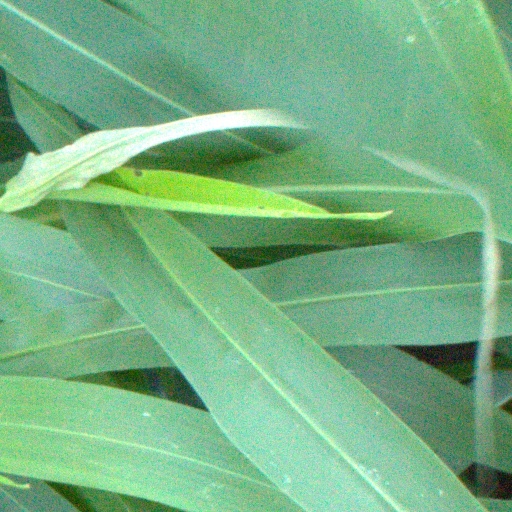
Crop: sorghum